Fried dace with salted black beans

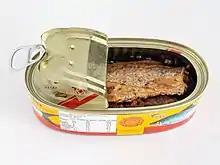
Fried dace with salted black beans is commonly packaged in an oval-shaped tin can

Fried dace with salted black beans has always been popular among the lower and middle-income groups. In the 1990s, low-income households had to limit their expenditure on food. They could still afford to buy fried dace with salted black beans.